Edward Lewknor (died 1556)

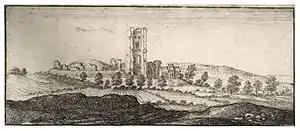
Bramber Castle seen by Wenceslas Hollar (1607–1677)

The marital existence of Edward and Dorothy Lewknor was fruitful, producing ten children, of whom the eldest of the four sons, Edward, was born c. 1541–42. It is inferred that the elder Edward entered the service of the Duke of Norfolk. He is suspected to be the Lewkenor, one of the Duke's gentlemen, who in December 1545 came to blows with Thomas Hussey of Caythorpe, M.P., treasurer to the Duke, while gambling at cards 'at Domyngo's house' in a game of primero. The affray occurred at Tothill Fields behind the old Palace of Westminster: Hussey was reprimanded by the Privy Council, since parliament was sitting at the time, and he (and perhaps also Lewknor) ought to have been there. Both men were briefly committed to the Fleet prison.